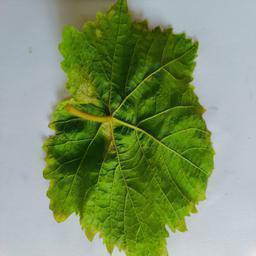
Label: Downy Mildew